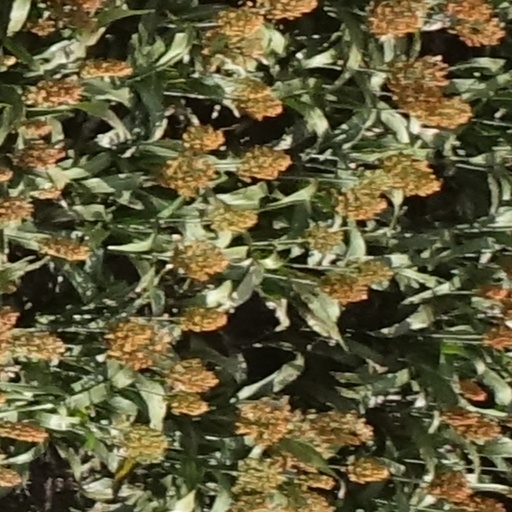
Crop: sorghum